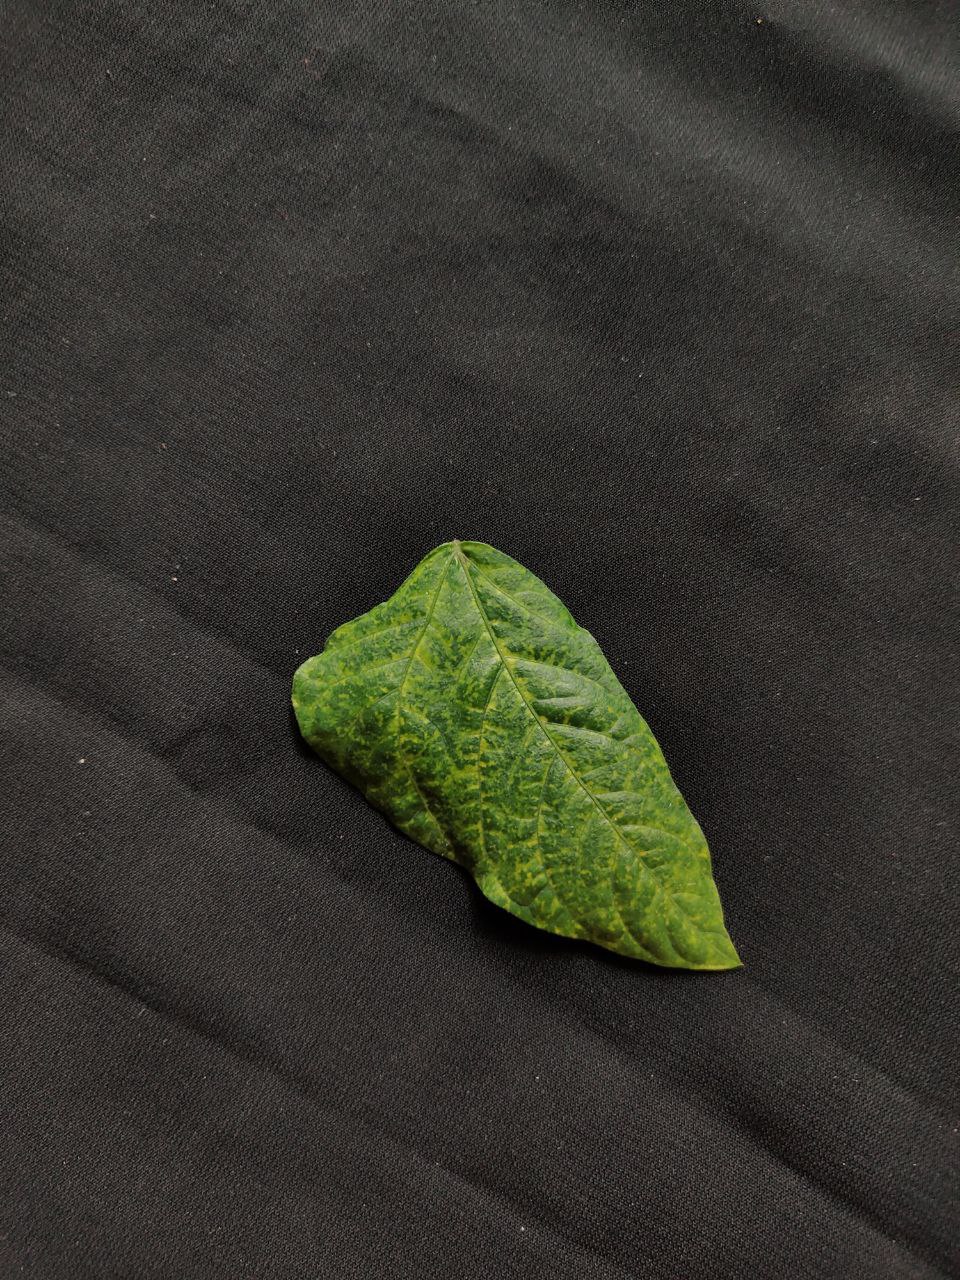
Crop: cowpea
Leaf condition: Mosaic Virus